Zachary Cope

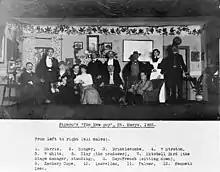
The cast of a play produced at St. Mary's Hospital in 1905

Between the ages of 75 years and 85 years, Cope wrote seven biographies including William Cheselden, Florence Nightingale, Almroth Wright and Sir John Tomes.